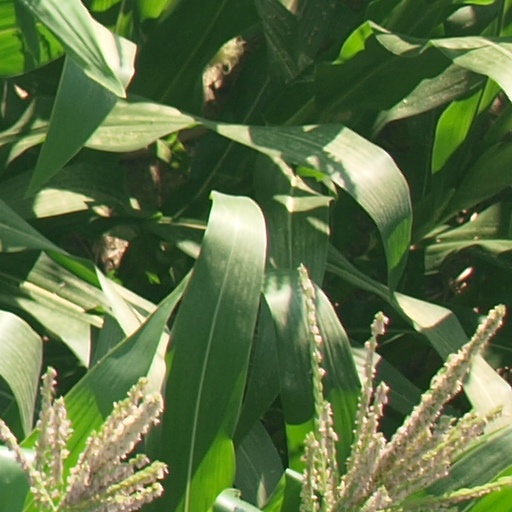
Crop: maize; corn